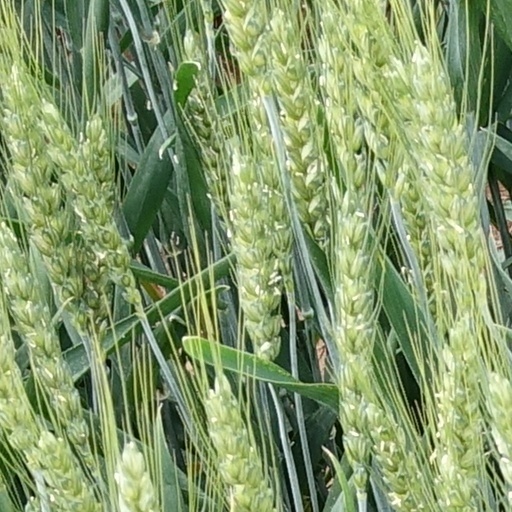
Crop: wheat